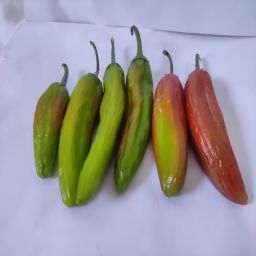
Crop: New Mexico Green Chile
Quality: Old